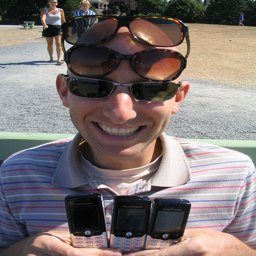
A man holding three cell phones and sun glasses.
a man is wearing two glasses and holding three phones
A man wearing three pairs of sunglasses holding three cell phones
A man wearing lots of pairs of sun glasses.
A man wearing three sunglasses and holding three cell phones.